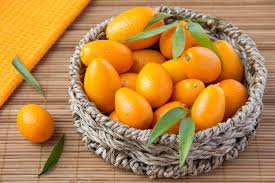
Label: Orange